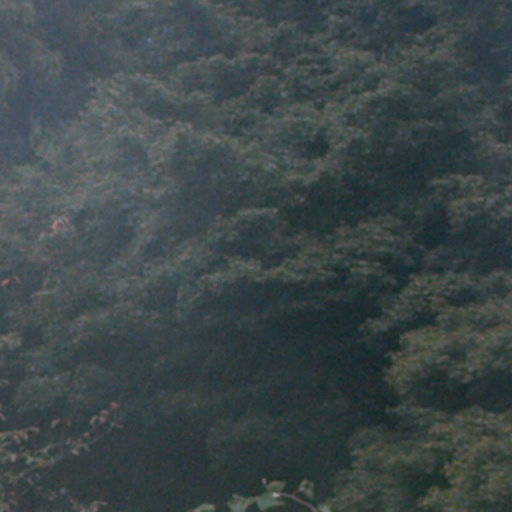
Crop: cassava